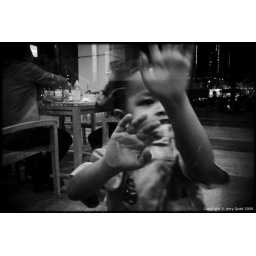
Was in a cafe drinking coffee when a boy came up at the other side of the glass window.